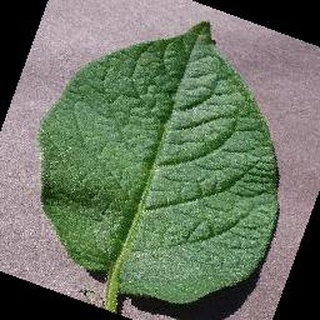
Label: healthy_potato